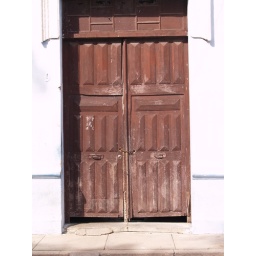
House door on a street in Cardenas Cuba